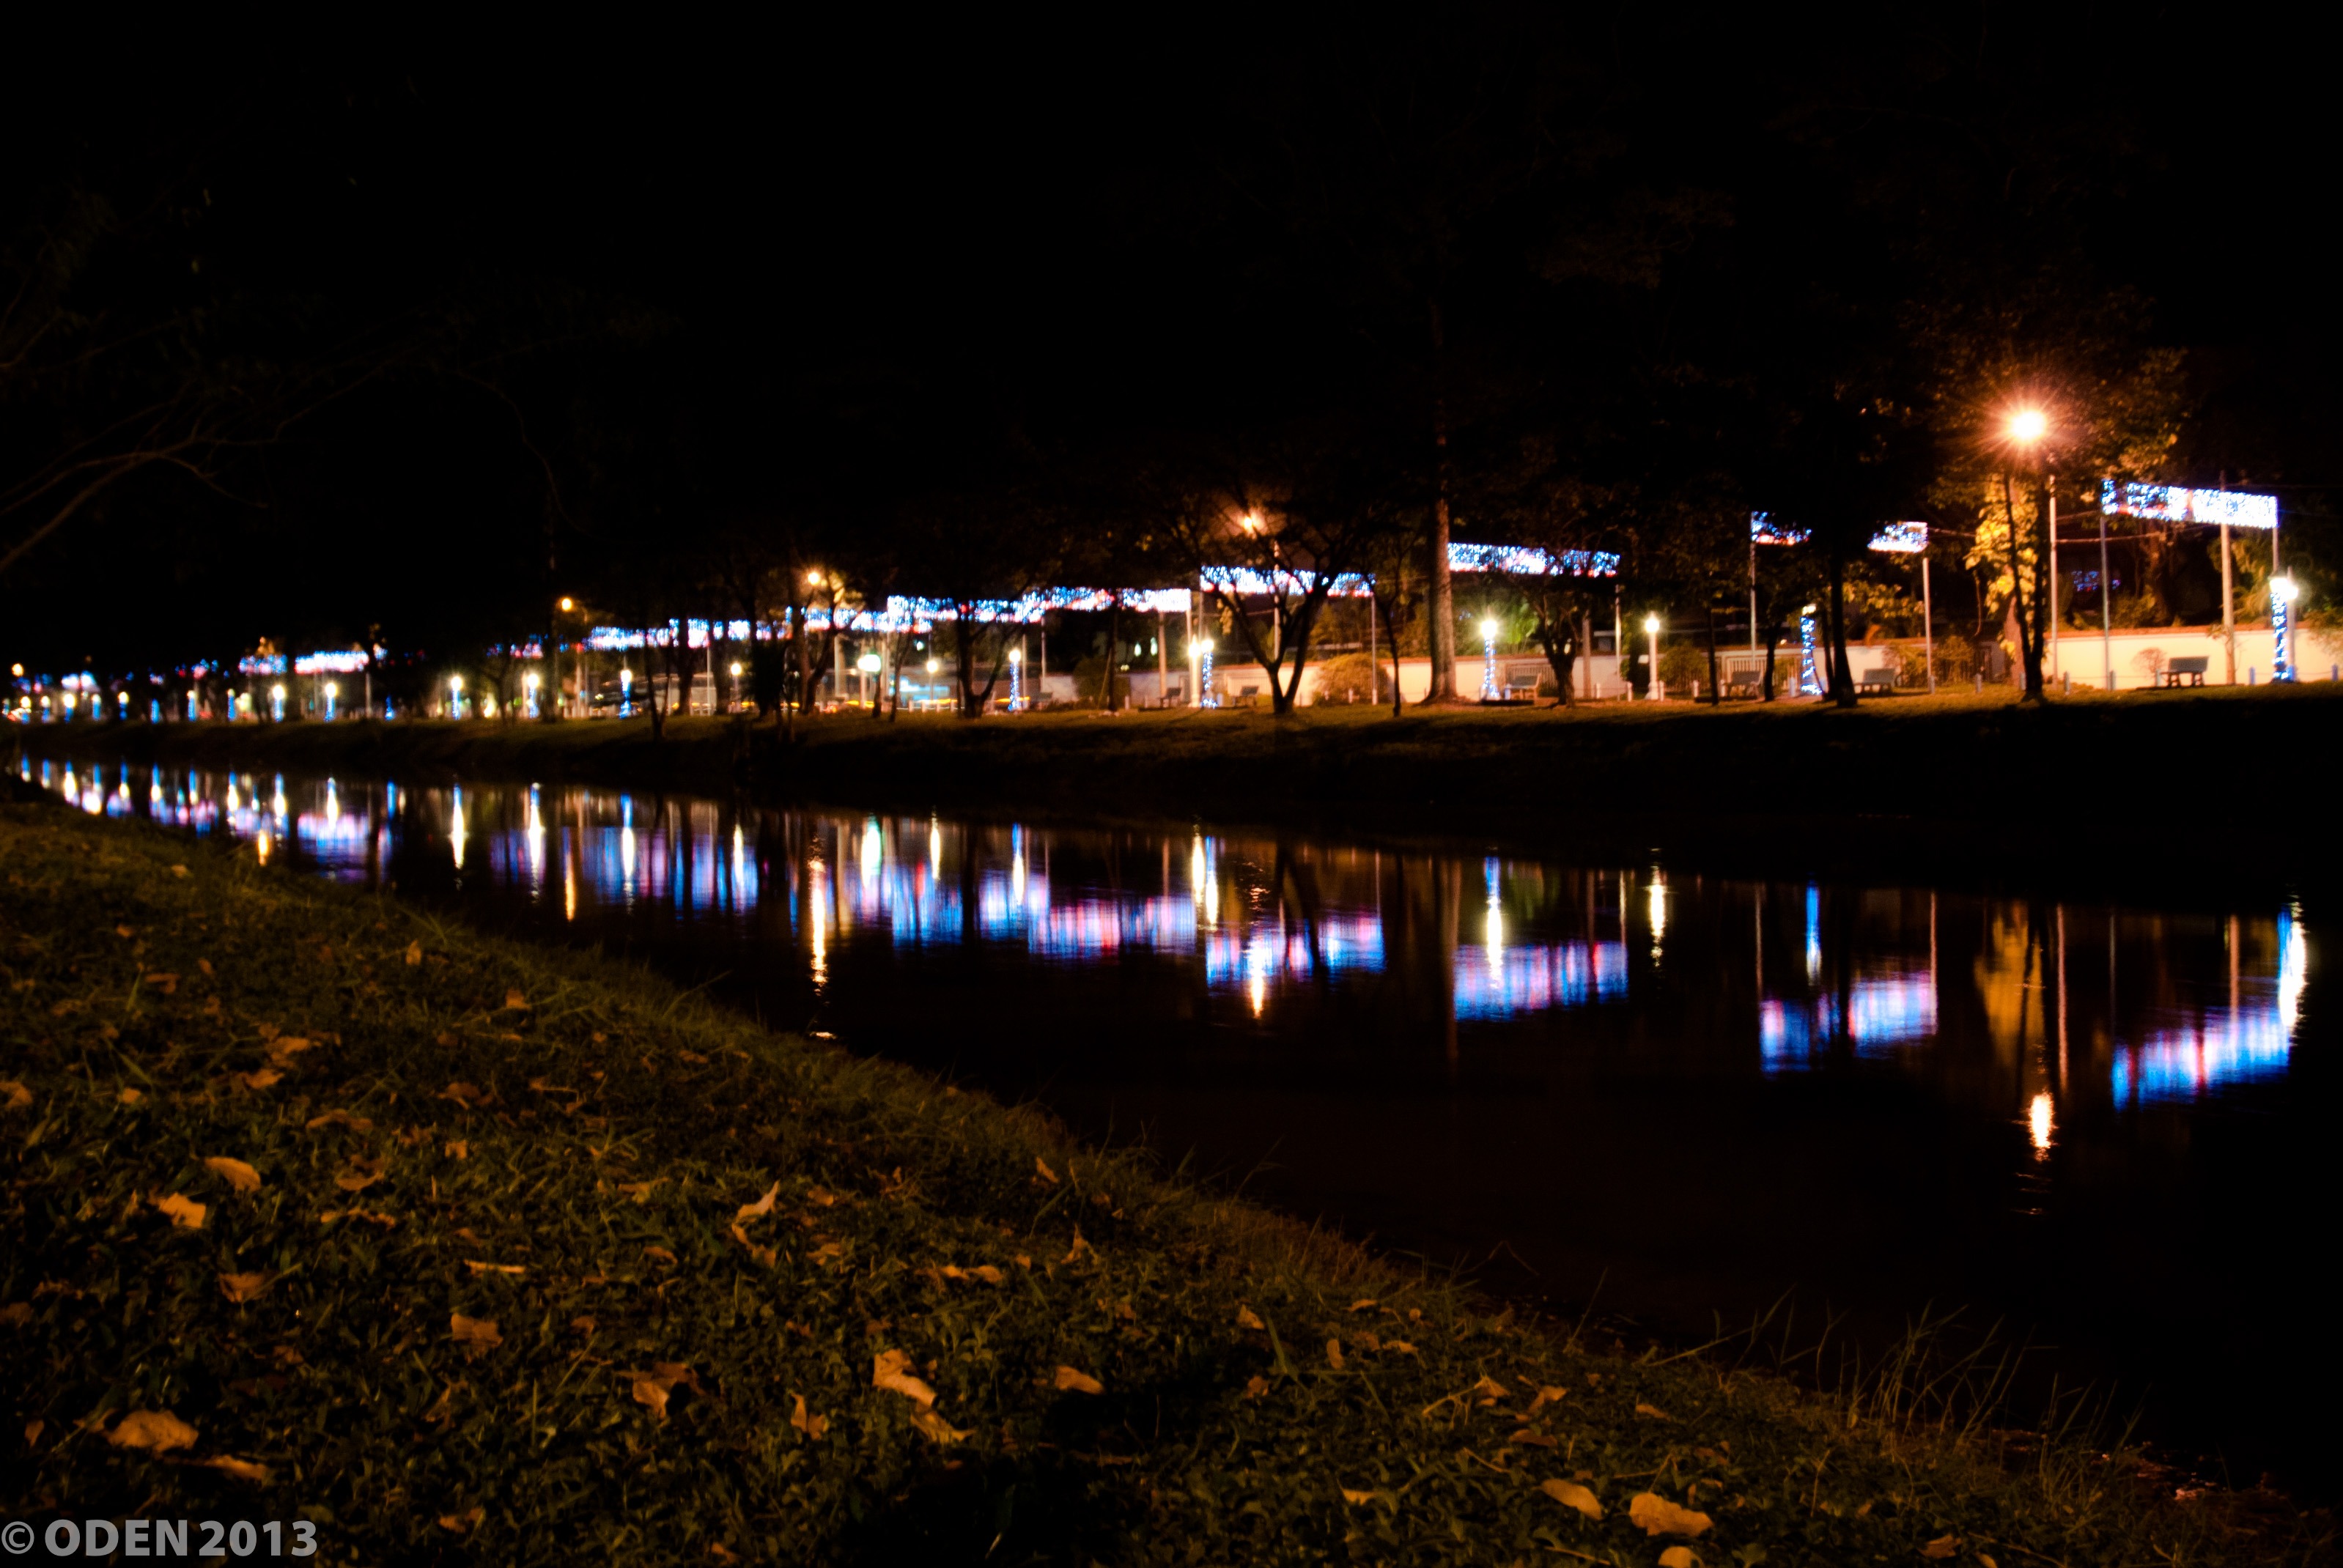
sea, coast, water, dock, light, night, city, river, cityscape, panorama, dusk, evening, reflection, bulb, darkness, colorful, lighting, lights, tradition, cities, river side, tribute in lights